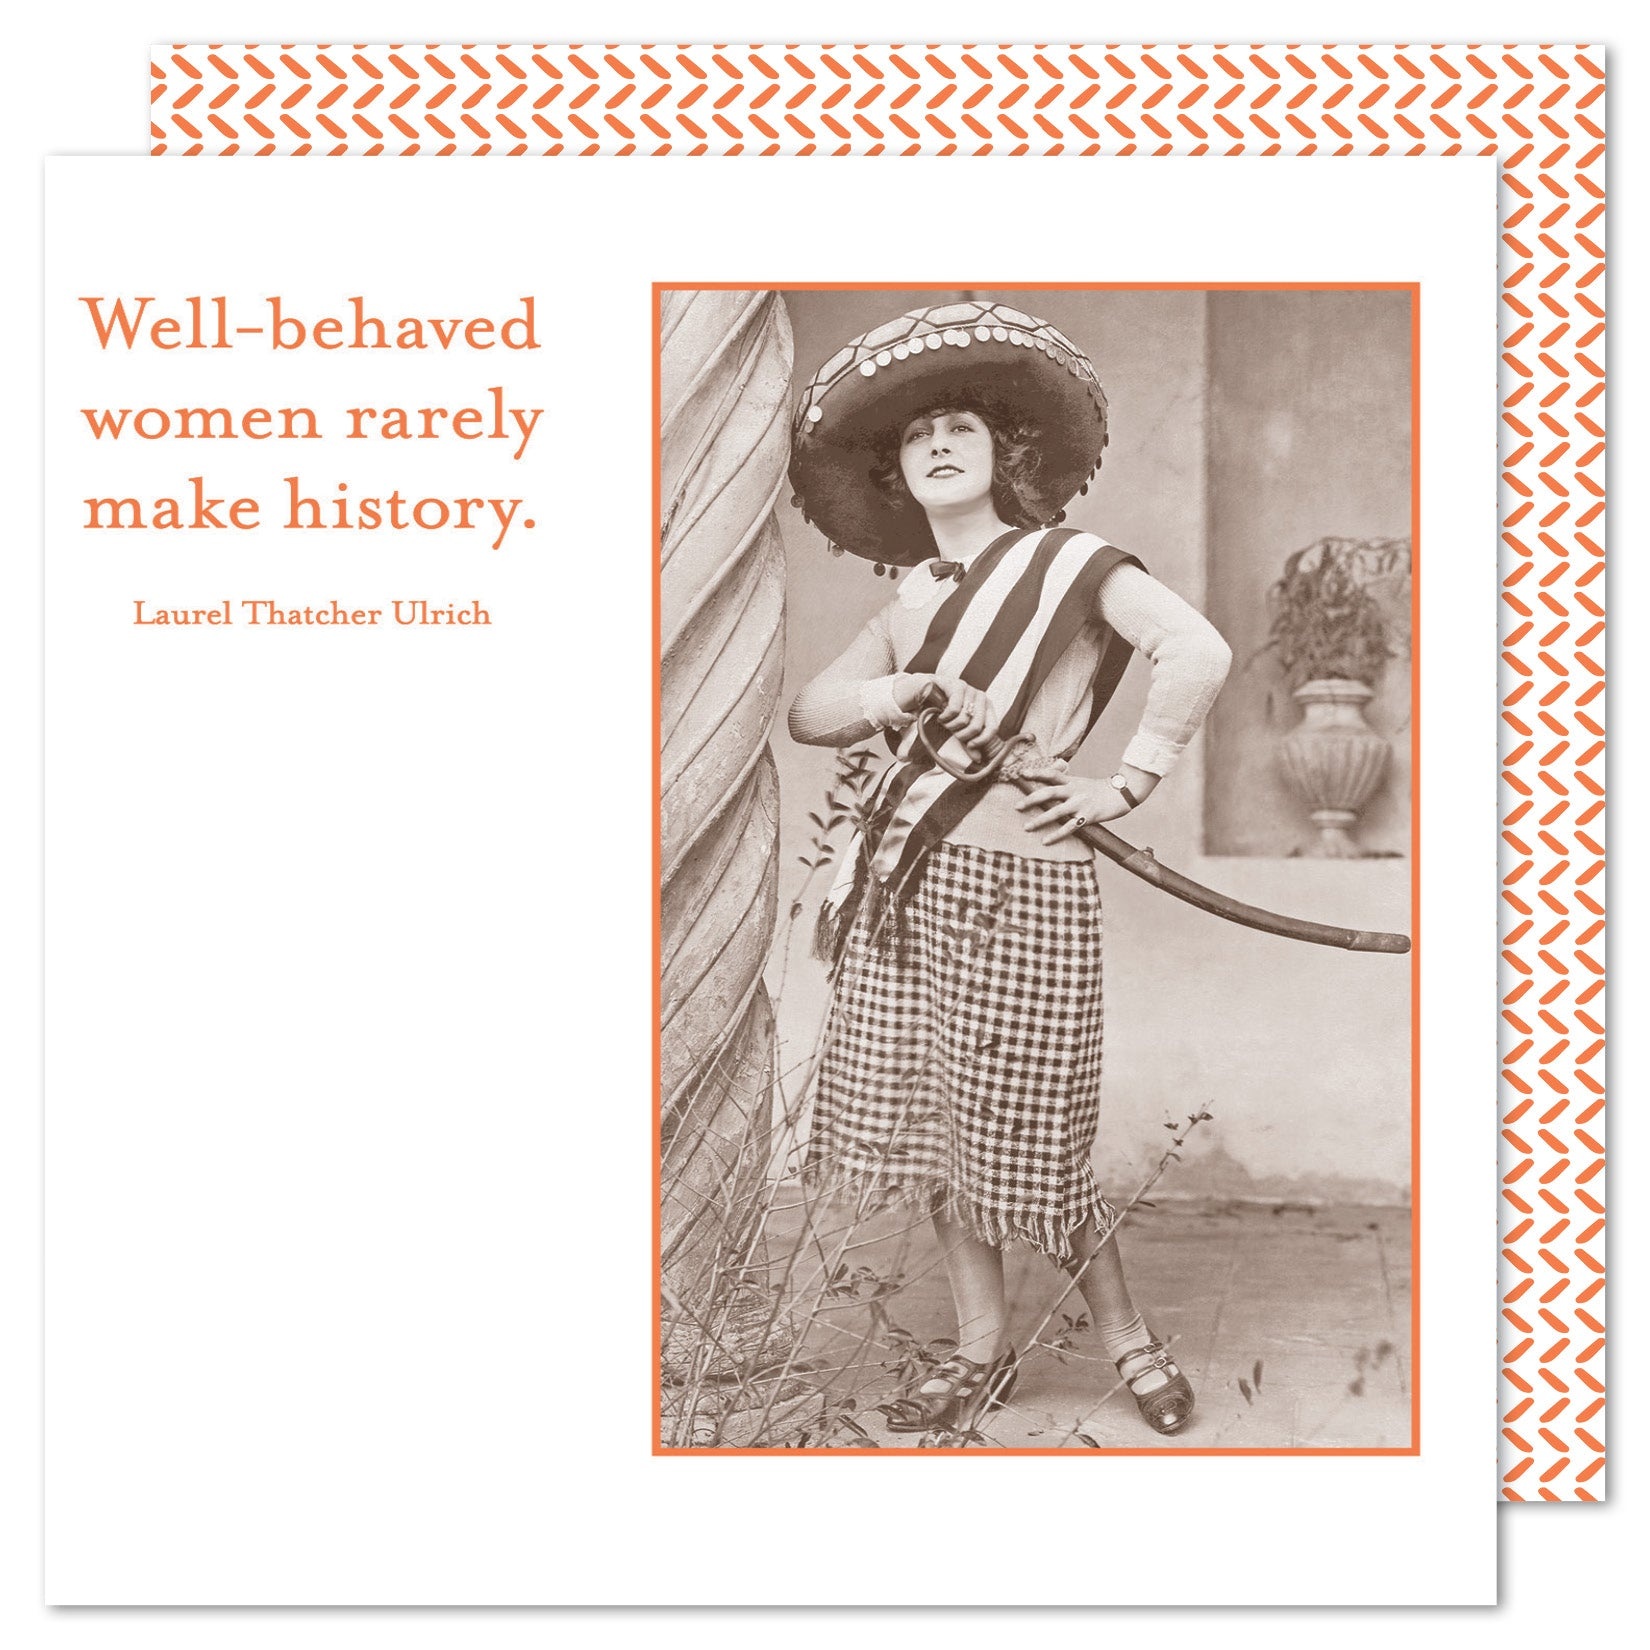
Well Behaved Napkin
Perfect for parties and hostess/host gifts! Beverage napkins feature a vintage photo on the front and a festive pattern on the back. Each package contains 20 napkins printed on 3-ply, biodegradable, FSC-certified tissue with water-based inks and ECF (elemental chlorine-free) processing. Suggested Retail: $6.50 Size: 5" x 5" Minimum: 12 packs per style
Brand: Shannon Martin Design
Category: Home & Garden > Household Supplies > Household Paper Products > Paper Napkins